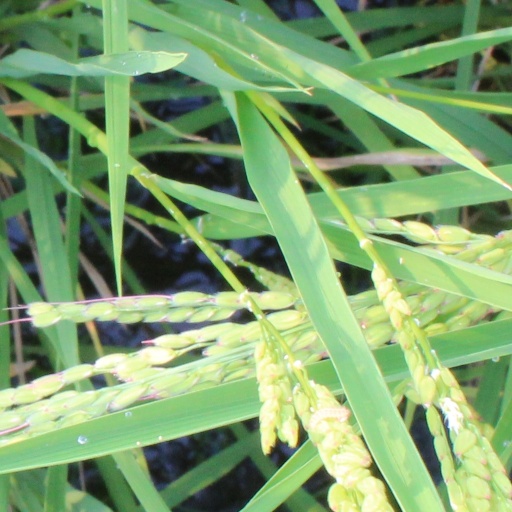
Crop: rice